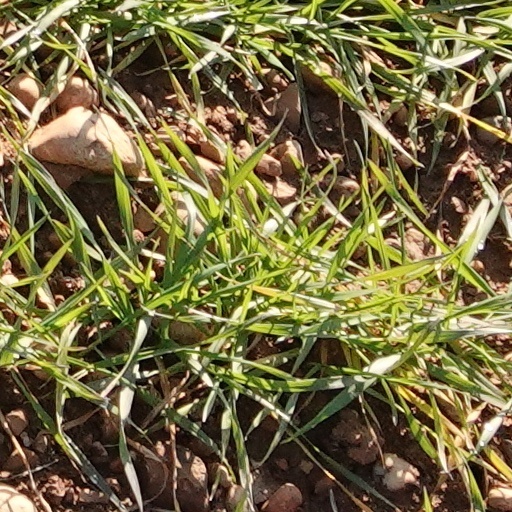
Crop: wheat